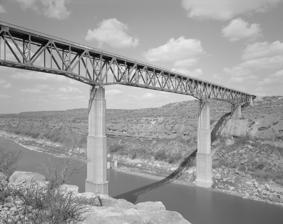
Building: Pecos River High Bridge
Country: United States of America
Year built: 1944
Railway bridge in Texas, US Pecos River High Bridge Pecos River High Bridge, late 1990s Coordinates 29°45′31″N 101°21′27″W / 29.75861°N 101.35750°W / 29.75861; -101.35750 Carries Union Pacific Railroad Sanderson Subdivision Crosses Pecos River Locale Langtry, Texas Characteristics Design Deck truss Material Steel Longest span 374.5 feet (114.1 m) No. of spans 7 Piers in water 2 History Designer Modjeski and Masters Constructed by Brown and Root , substructure; Bethlehem Steel Company , superstructure Construction start 1943 Construction end 1944 Location The Pecos River High Bridge carries the Union Pacific Railroad across the Pecos River gorge, near the town of Comstock, Texas, and is historically the second high-level crossing on this site. History Pecos Viaduct, 1892 Southern Pacific Railroad train on bridge, 1951 The first Pecos River Bridge, designed by SP chief engineer Julius Kruttschnitt , was built by the Phoenix Bridge Company and completed in 1892. After strengthening and reinforcement in 1910 and again in 1929 which almost doubled its weight, it remained in place until 1949, five years after its replacement. The second (current) Pecos River High Bridge, was completed by the Southern Pacific Railroad on December 8, 1944. The current Pecos River High Bridge is a steel deck truss bridge on slip-formed concrete piers, ranging in height up to 275 feet (84 m). It was designed by Modjeski and Masters of Harrisburg, Pennsylvania , with foundations constructed by Brown and Root of Houston and trusses fabricated by Bethlehem Steel Company of Chicago. Because of material rationing during World War II, War Production Board approval was required before proceeding fabrication. Route In addition to freight trains of the Union Pacific (which merged with the Southern Pacific in 1996), this bridge carries Amtrak 's Sunset Limited and Texas Eagle between its stations in Sanderson and Del Rio . See also List of bridges documented by the Historic American Engineering Record in Texas List of bridges in the United States by height Texas and New Orleans Railroad References